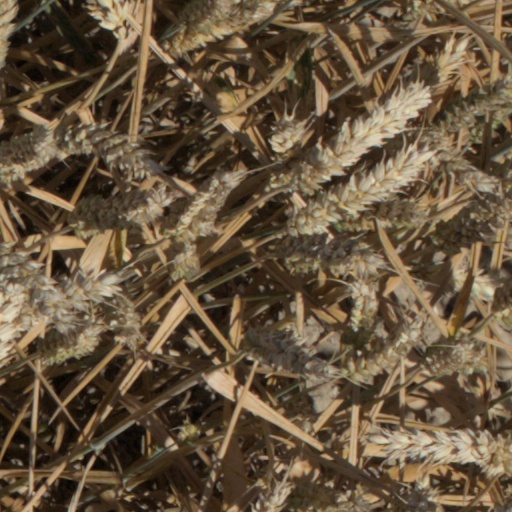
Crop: wheat